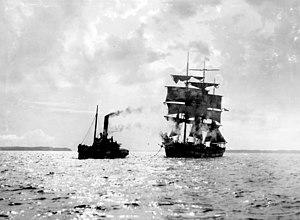
Le remorquage est une technique dans laquelle un bateau ou un véhicule dépourvu de moyen de propulsion est tiré par un autre auquel il est attaché. En mer, elle est habituellement utilisée pour déplacer les navires en avarie de propulsion ou les structures flottantes non motorisées, comme les plates-formes pétrolières ou les barges.